Veniamin Reshetnikov

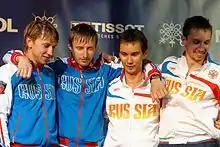
Team Russia on the 2013 Worlds podium (from L to R Kovalev, Reshetnikov, Ibragimov and Yakimenko)

In the 2012–13 season, Reshetnikov won two silver medals in the Madrid and Padova World Cups. He sustained a hand injury in the Chicago World Cup which had him miss the rest of the season. At the European Championships in Zagreb he was stopped in the quarter-finals by teammate Nikolay Kovalev. In the team event, Russia fell in the first round against Ukraine and finished second-to-last. Two weeks later, despite tonsillitis, Reshetnikov took part in the 2013 Summer Universiade at Kazan where he took a bronze medal after teammate Aleksey Yakimenko defeated him in the semi-finals. In the team event Russia overcame the United States, China, Korea, then Italy to earn the gold medal. At the World Championships in Budapest, No.8 seed Reshetnikov disposed of Germany's Max Hartung in the quarter-finals, then of Romania's Tiberiu Dolniceanu. He fenced teammate and friend Kovalev in the first all-Russian final in the major event since the Stanislav Pozdnyakov v Sergey Sharikov duel in the 1996 Summer Olympics. Kovalev took the lead at the end of the first period, but Reshetnikov came back to win the World title. In the team event, Russia made their way easily to the quarter-finals, where they defeated Germany, then South Korea. They fenced Romania in the final. Reshetnikov opened the match, but was defeated 1–5 by Romania captain Dolniceanu. He won 6–4 his next bout against the youngest Romanian, Iulian Teodosiu. Russia eventually prevailed 45–38, allowing Reshetnikov to win a second gold medal.